Airless tire

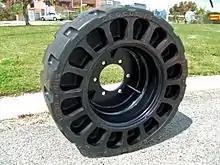
12-16.5 Mk1 Croc Tyre with rim center fitted

Airless tires, non-pneumatic tires (NPT), or flat-free tires are tires that are not supported by air pressure. They can be used on small vehicles such as ride-on lawn mowers and motorized golf carts. They also are used on heavy equipment required to operate on sites where risk of tire punctures is high. Tires composed of closed-cell polyurethane foam are also made for bicycles and wheelchairs.